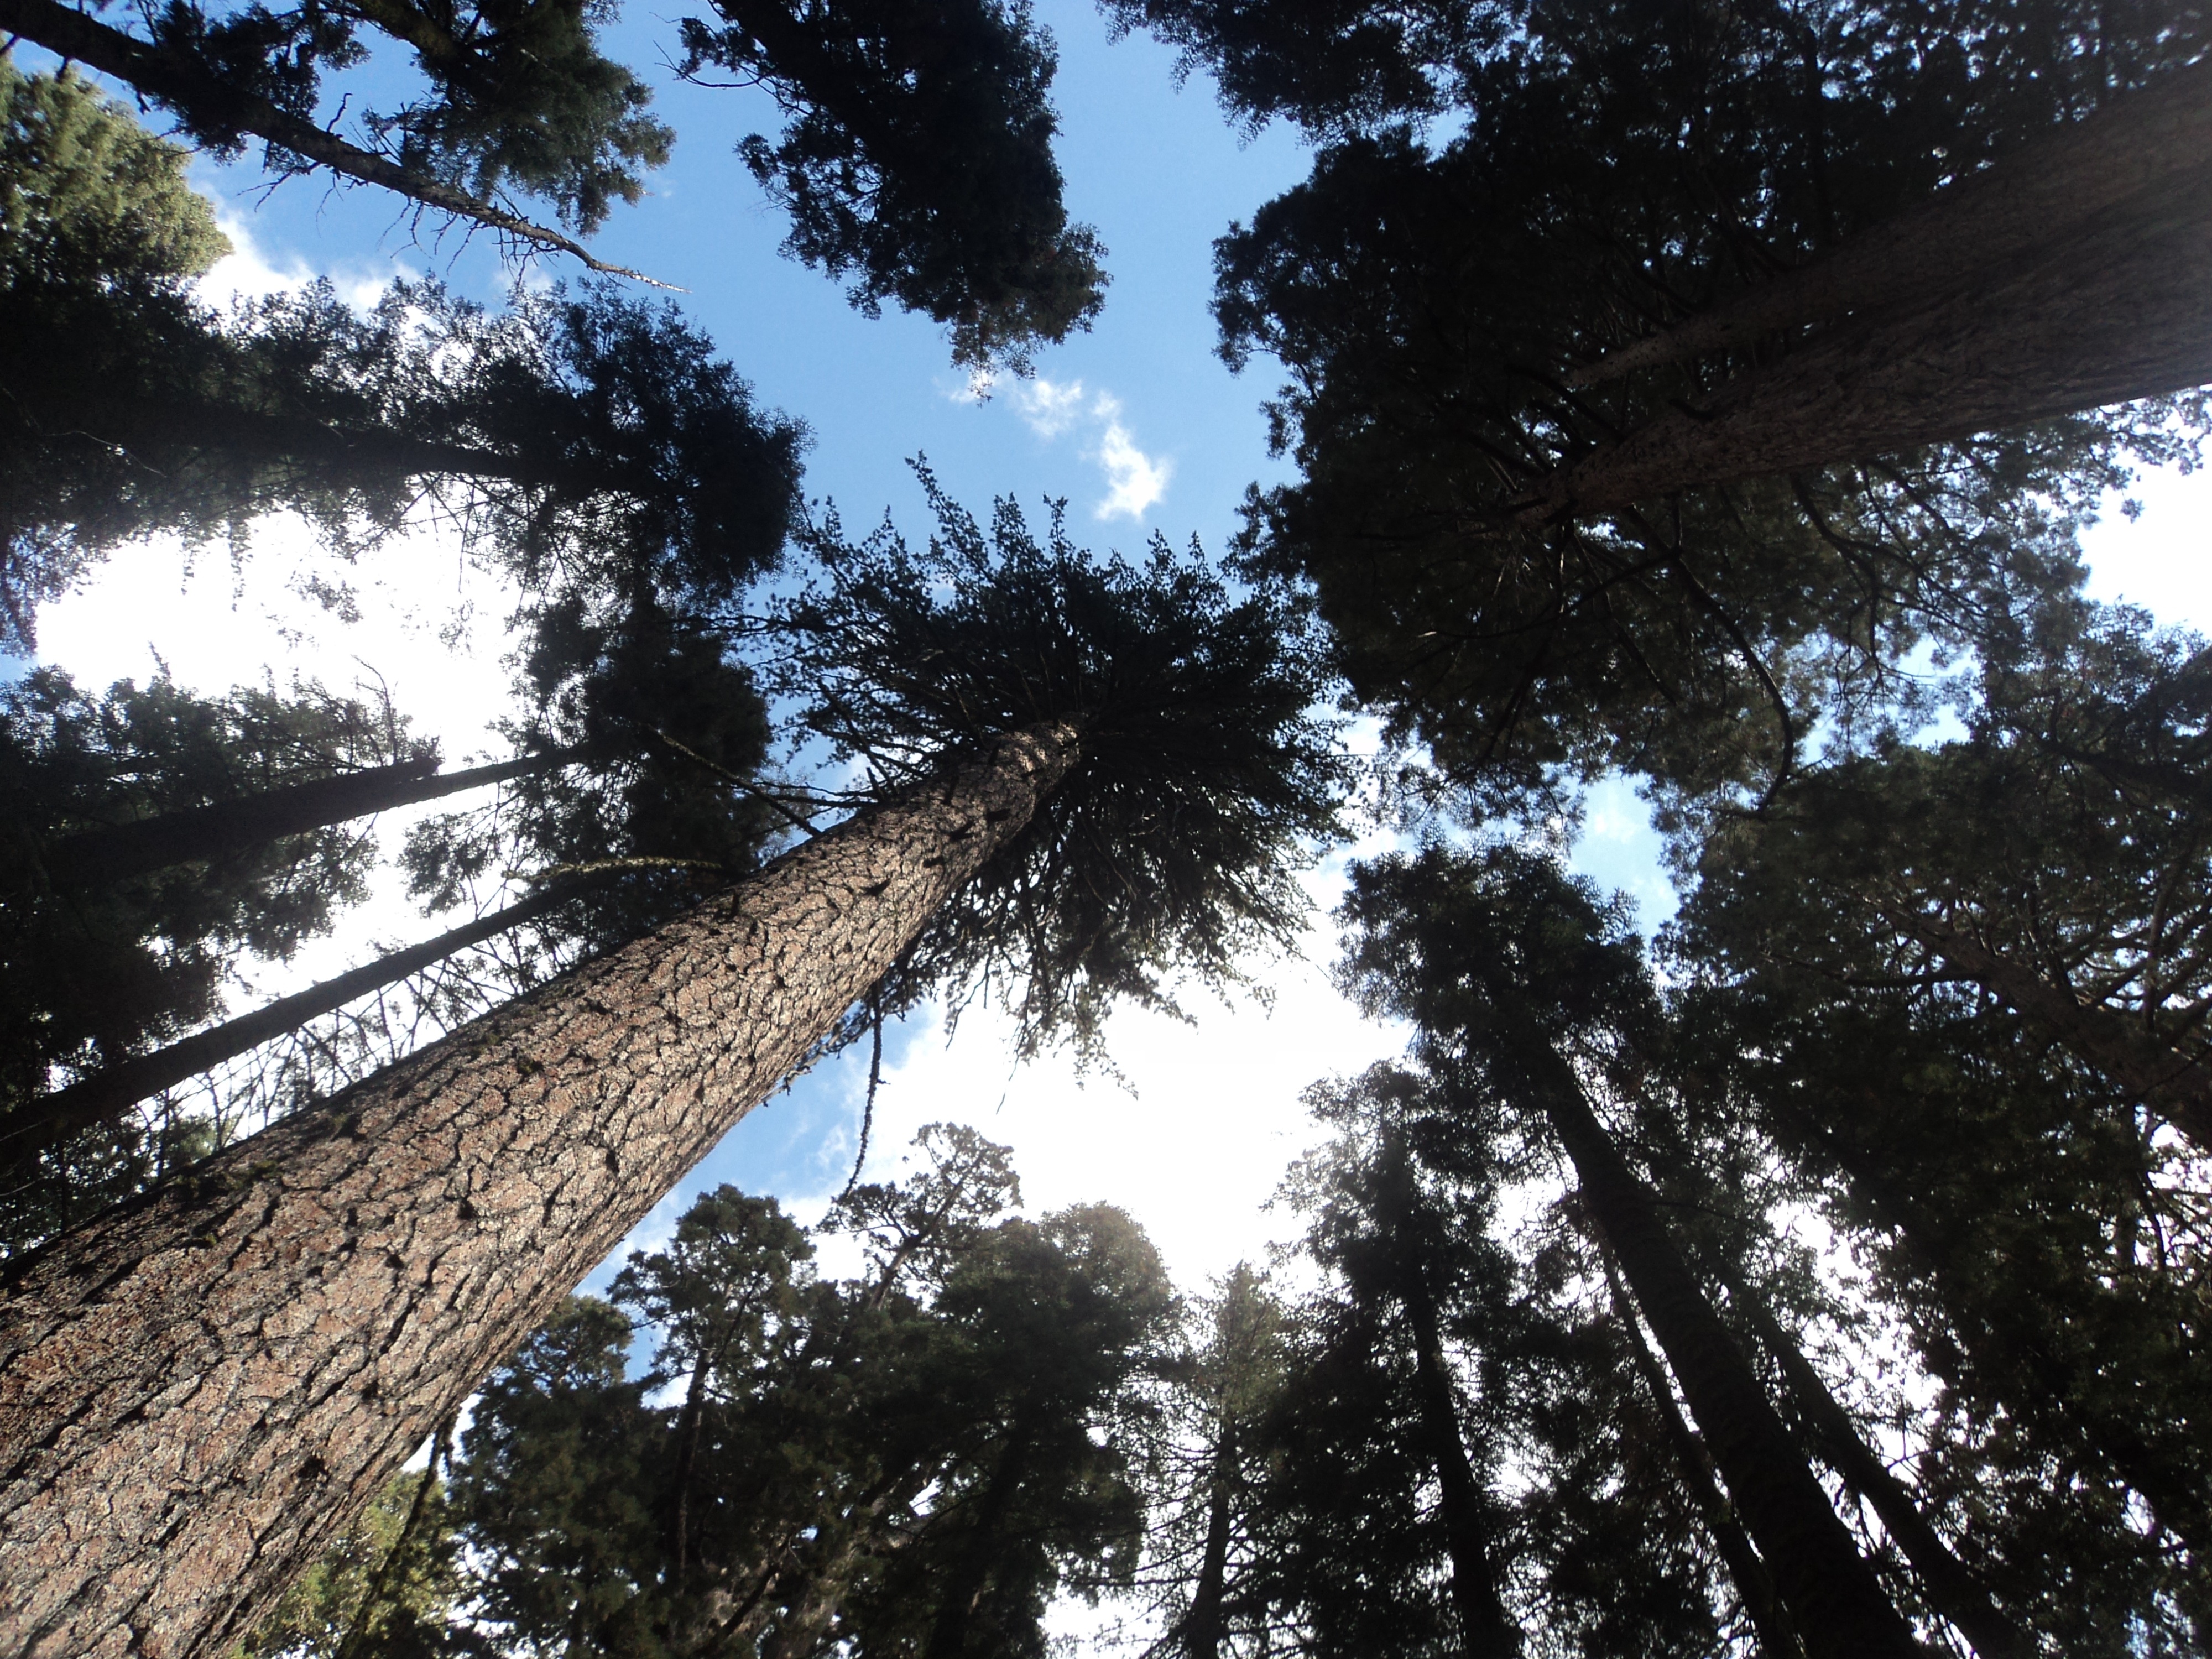
tree, nature, forest, branch, snow, winter, plant, sky, sunlight, leaf, wind, lighting, trees, woody plant